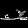
Label: Sandal